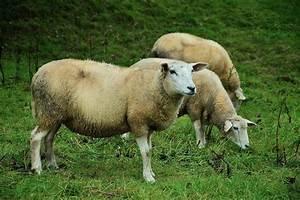
sheep